Miami

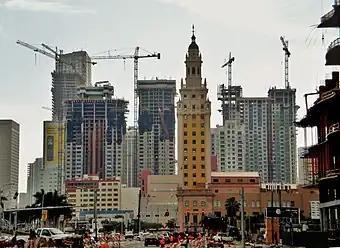
The high-rise construction in Miami is considered by some to be "Miami's Manhattanization".

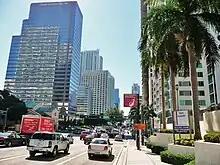
Brickell Avenue in Downtown Miami's Brickell Financial District in February 2010

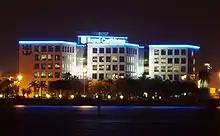
The Royal Caribbean International headquarters at PortMiami

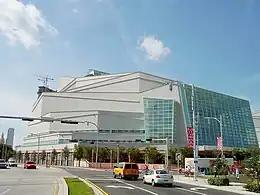
The Adrienne Arsht Center for the Performing Arts, the second-largest performing arts center in the United States

Miami is a major center of commerce and finance and has a strong international business community. According to the 2020 ranking of world cities undertaken by the Globalization and World Cities Research Network (GaWC) based on the level of presence of global corporate service organizations, Miami is considered a Beta + level world city, along with Atlanta, Dallas, and Houston. However, according to the U.S. census between 2015–2019, Miami lacks in terms of owner-occupied housing, computer and internet usage, education of bachelor's degree or higher, median household income, per capita income, while having a higher percentage of persons in poverty. In 2013, Miami had a Gross Metropolitan Product of $257 billion, ranking 11th in the United States and 20th worldwide in GMP.